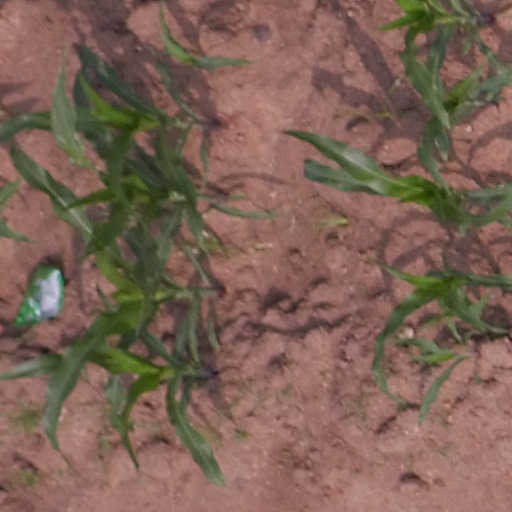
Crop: maize; corn